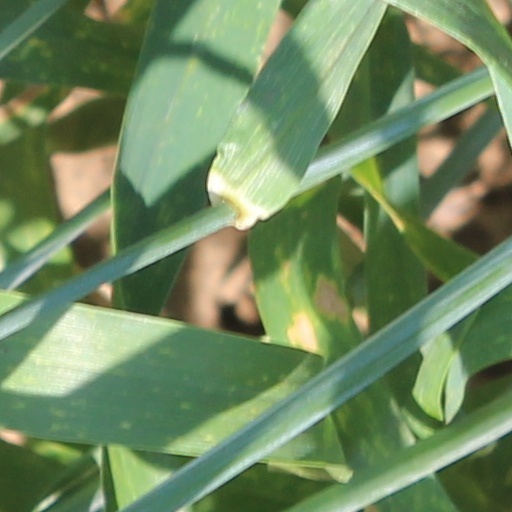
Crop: wheat